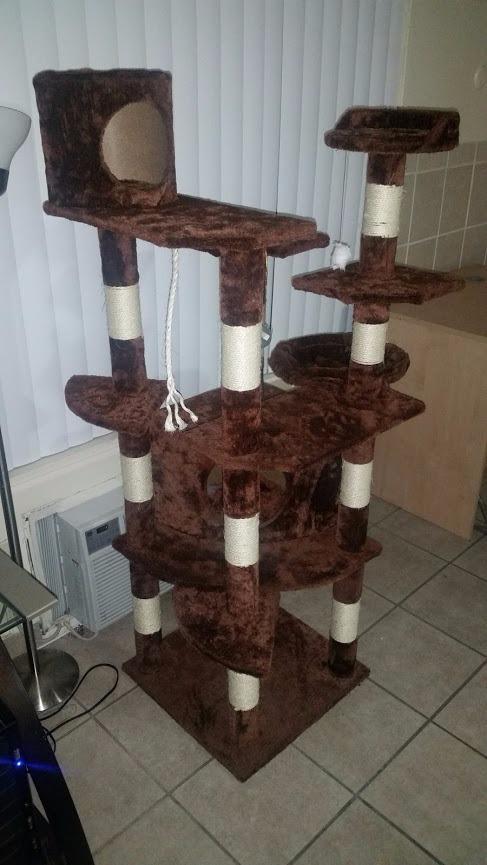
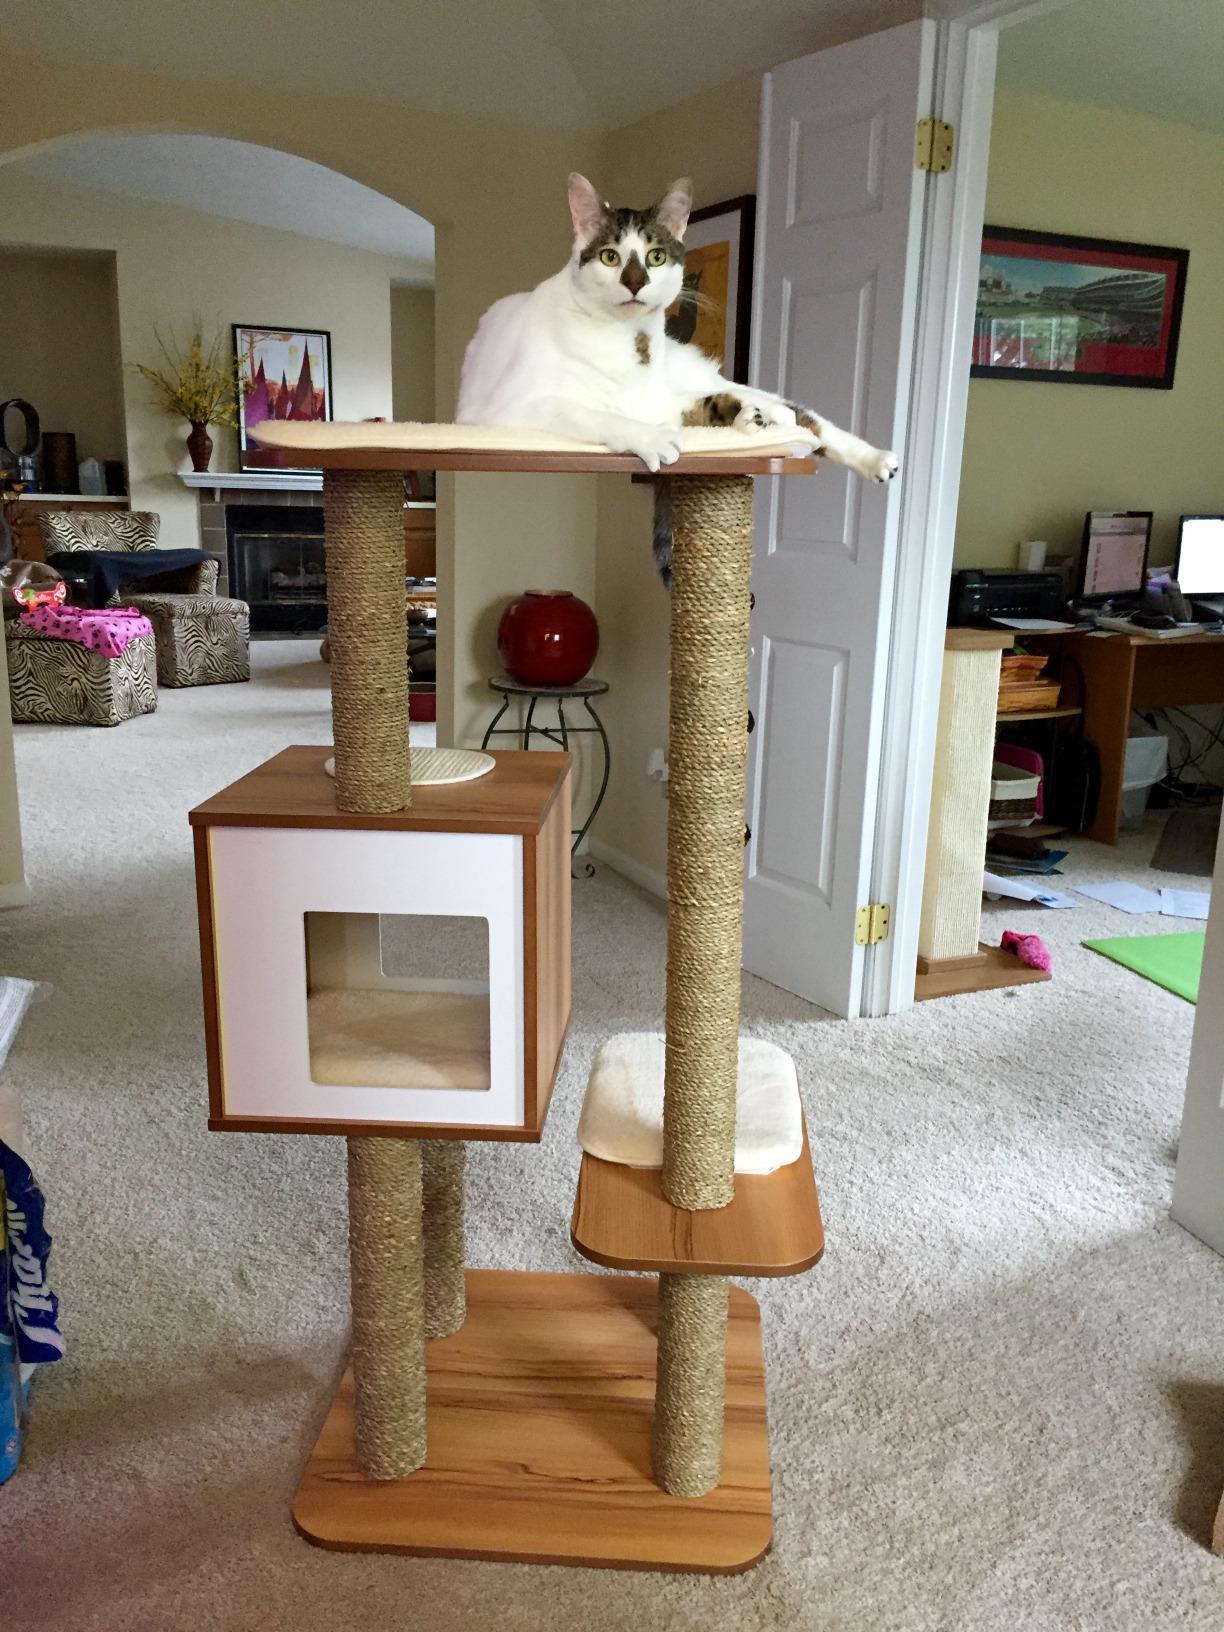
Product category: items_cat tree
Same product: no